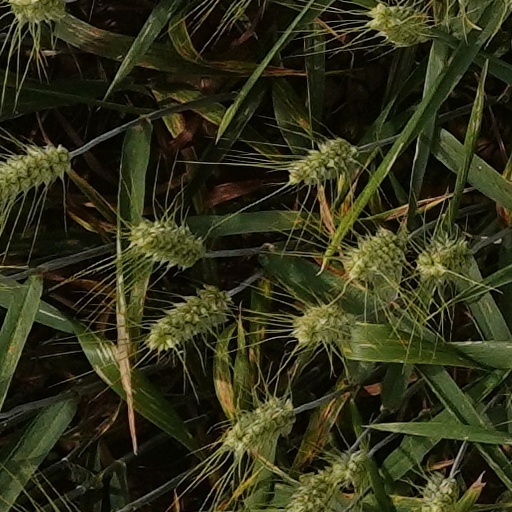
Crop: wheat